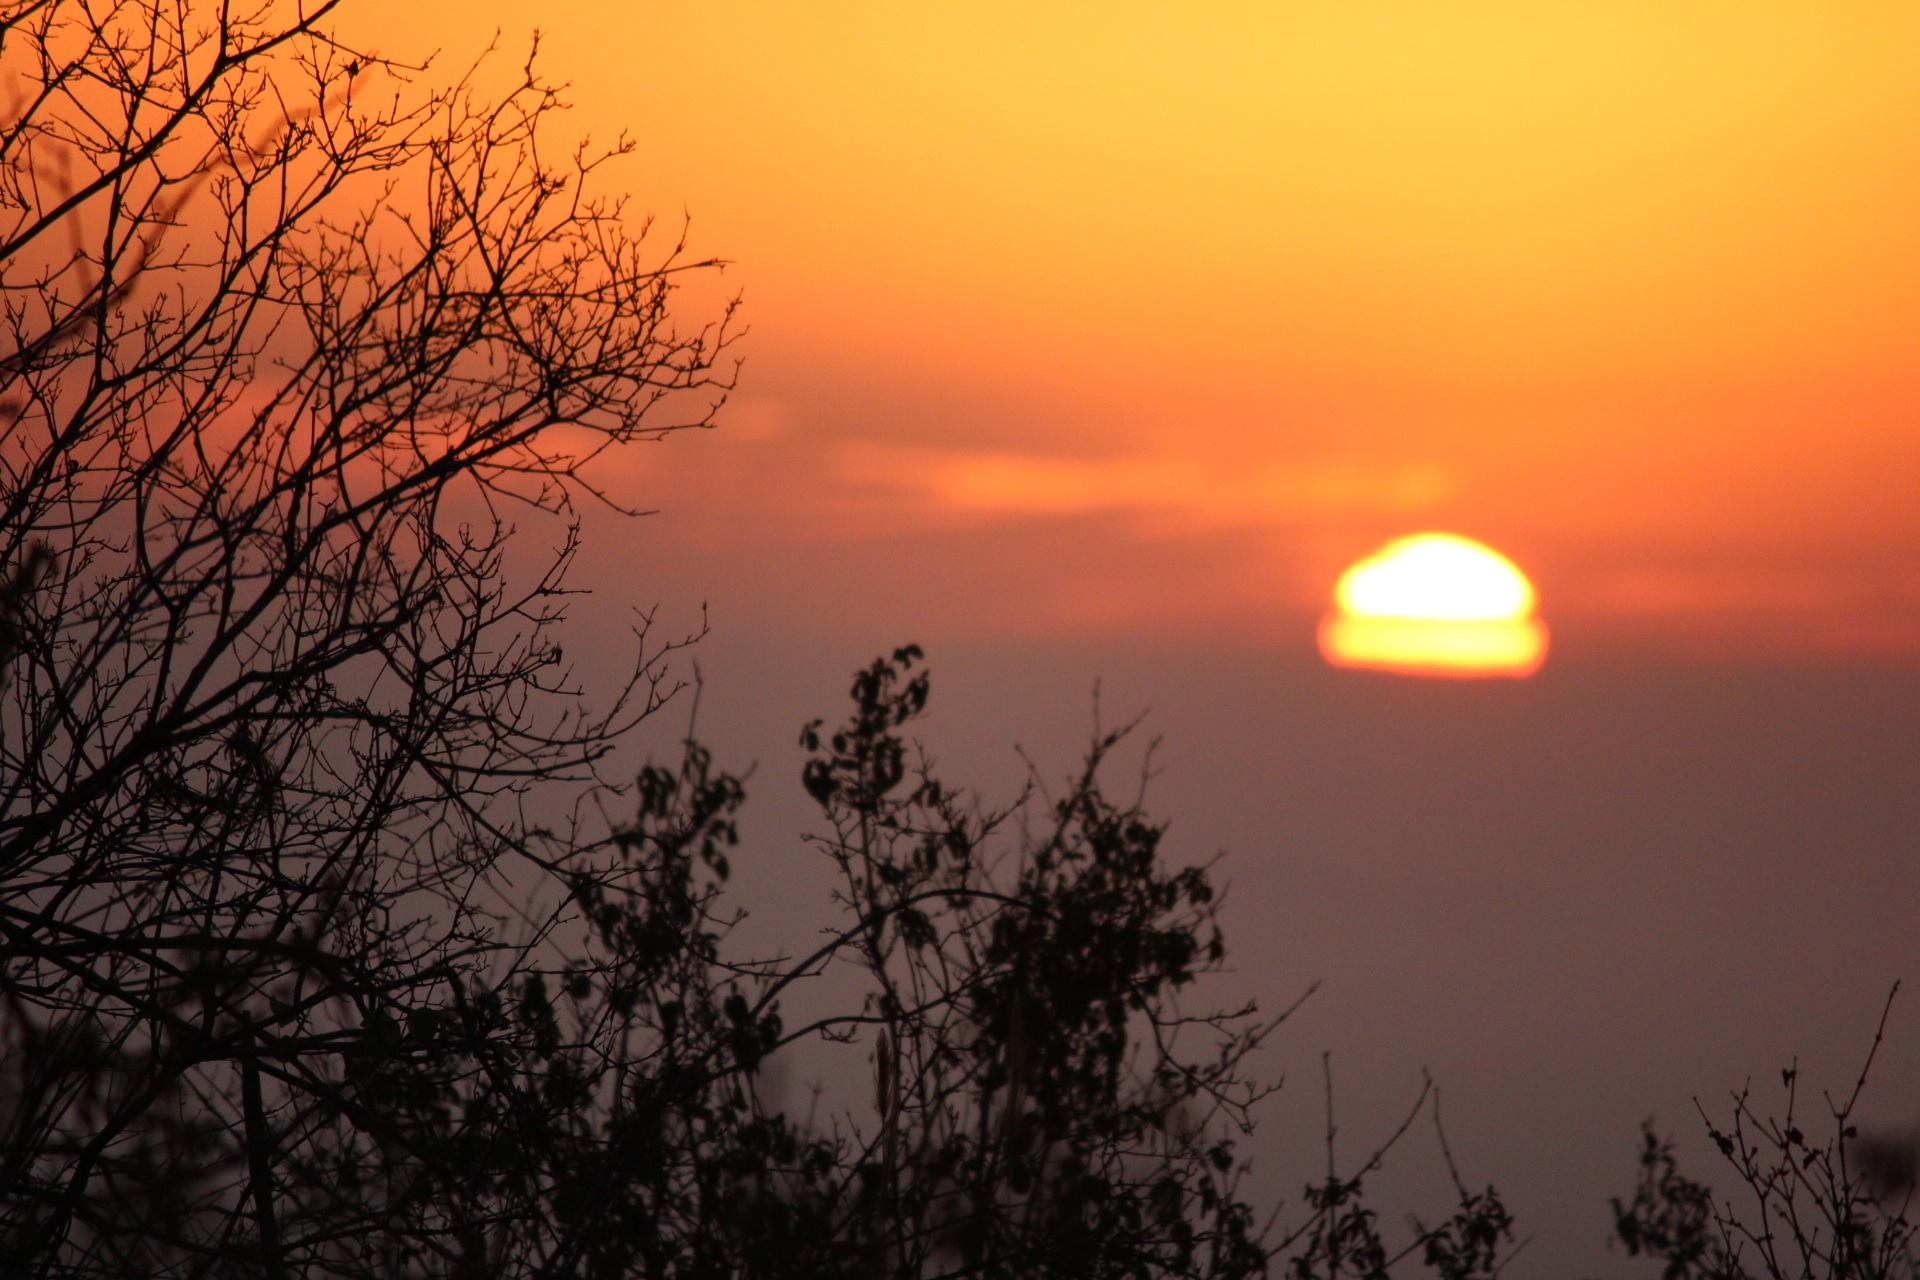
landscape, branch, cloud, sky, sun, sunrise, sunset, sunlight, morning, dawn, atmosphere, dusk, evening, afterglow, kenya, tsavo, atmospheric phenomenon, red sky at morning